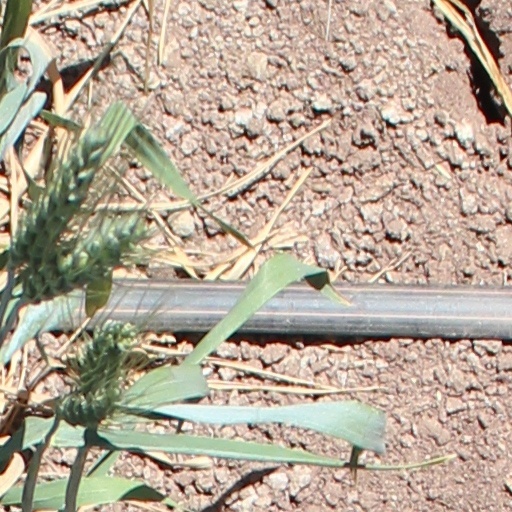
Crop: wheat